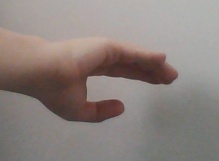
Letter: jeem